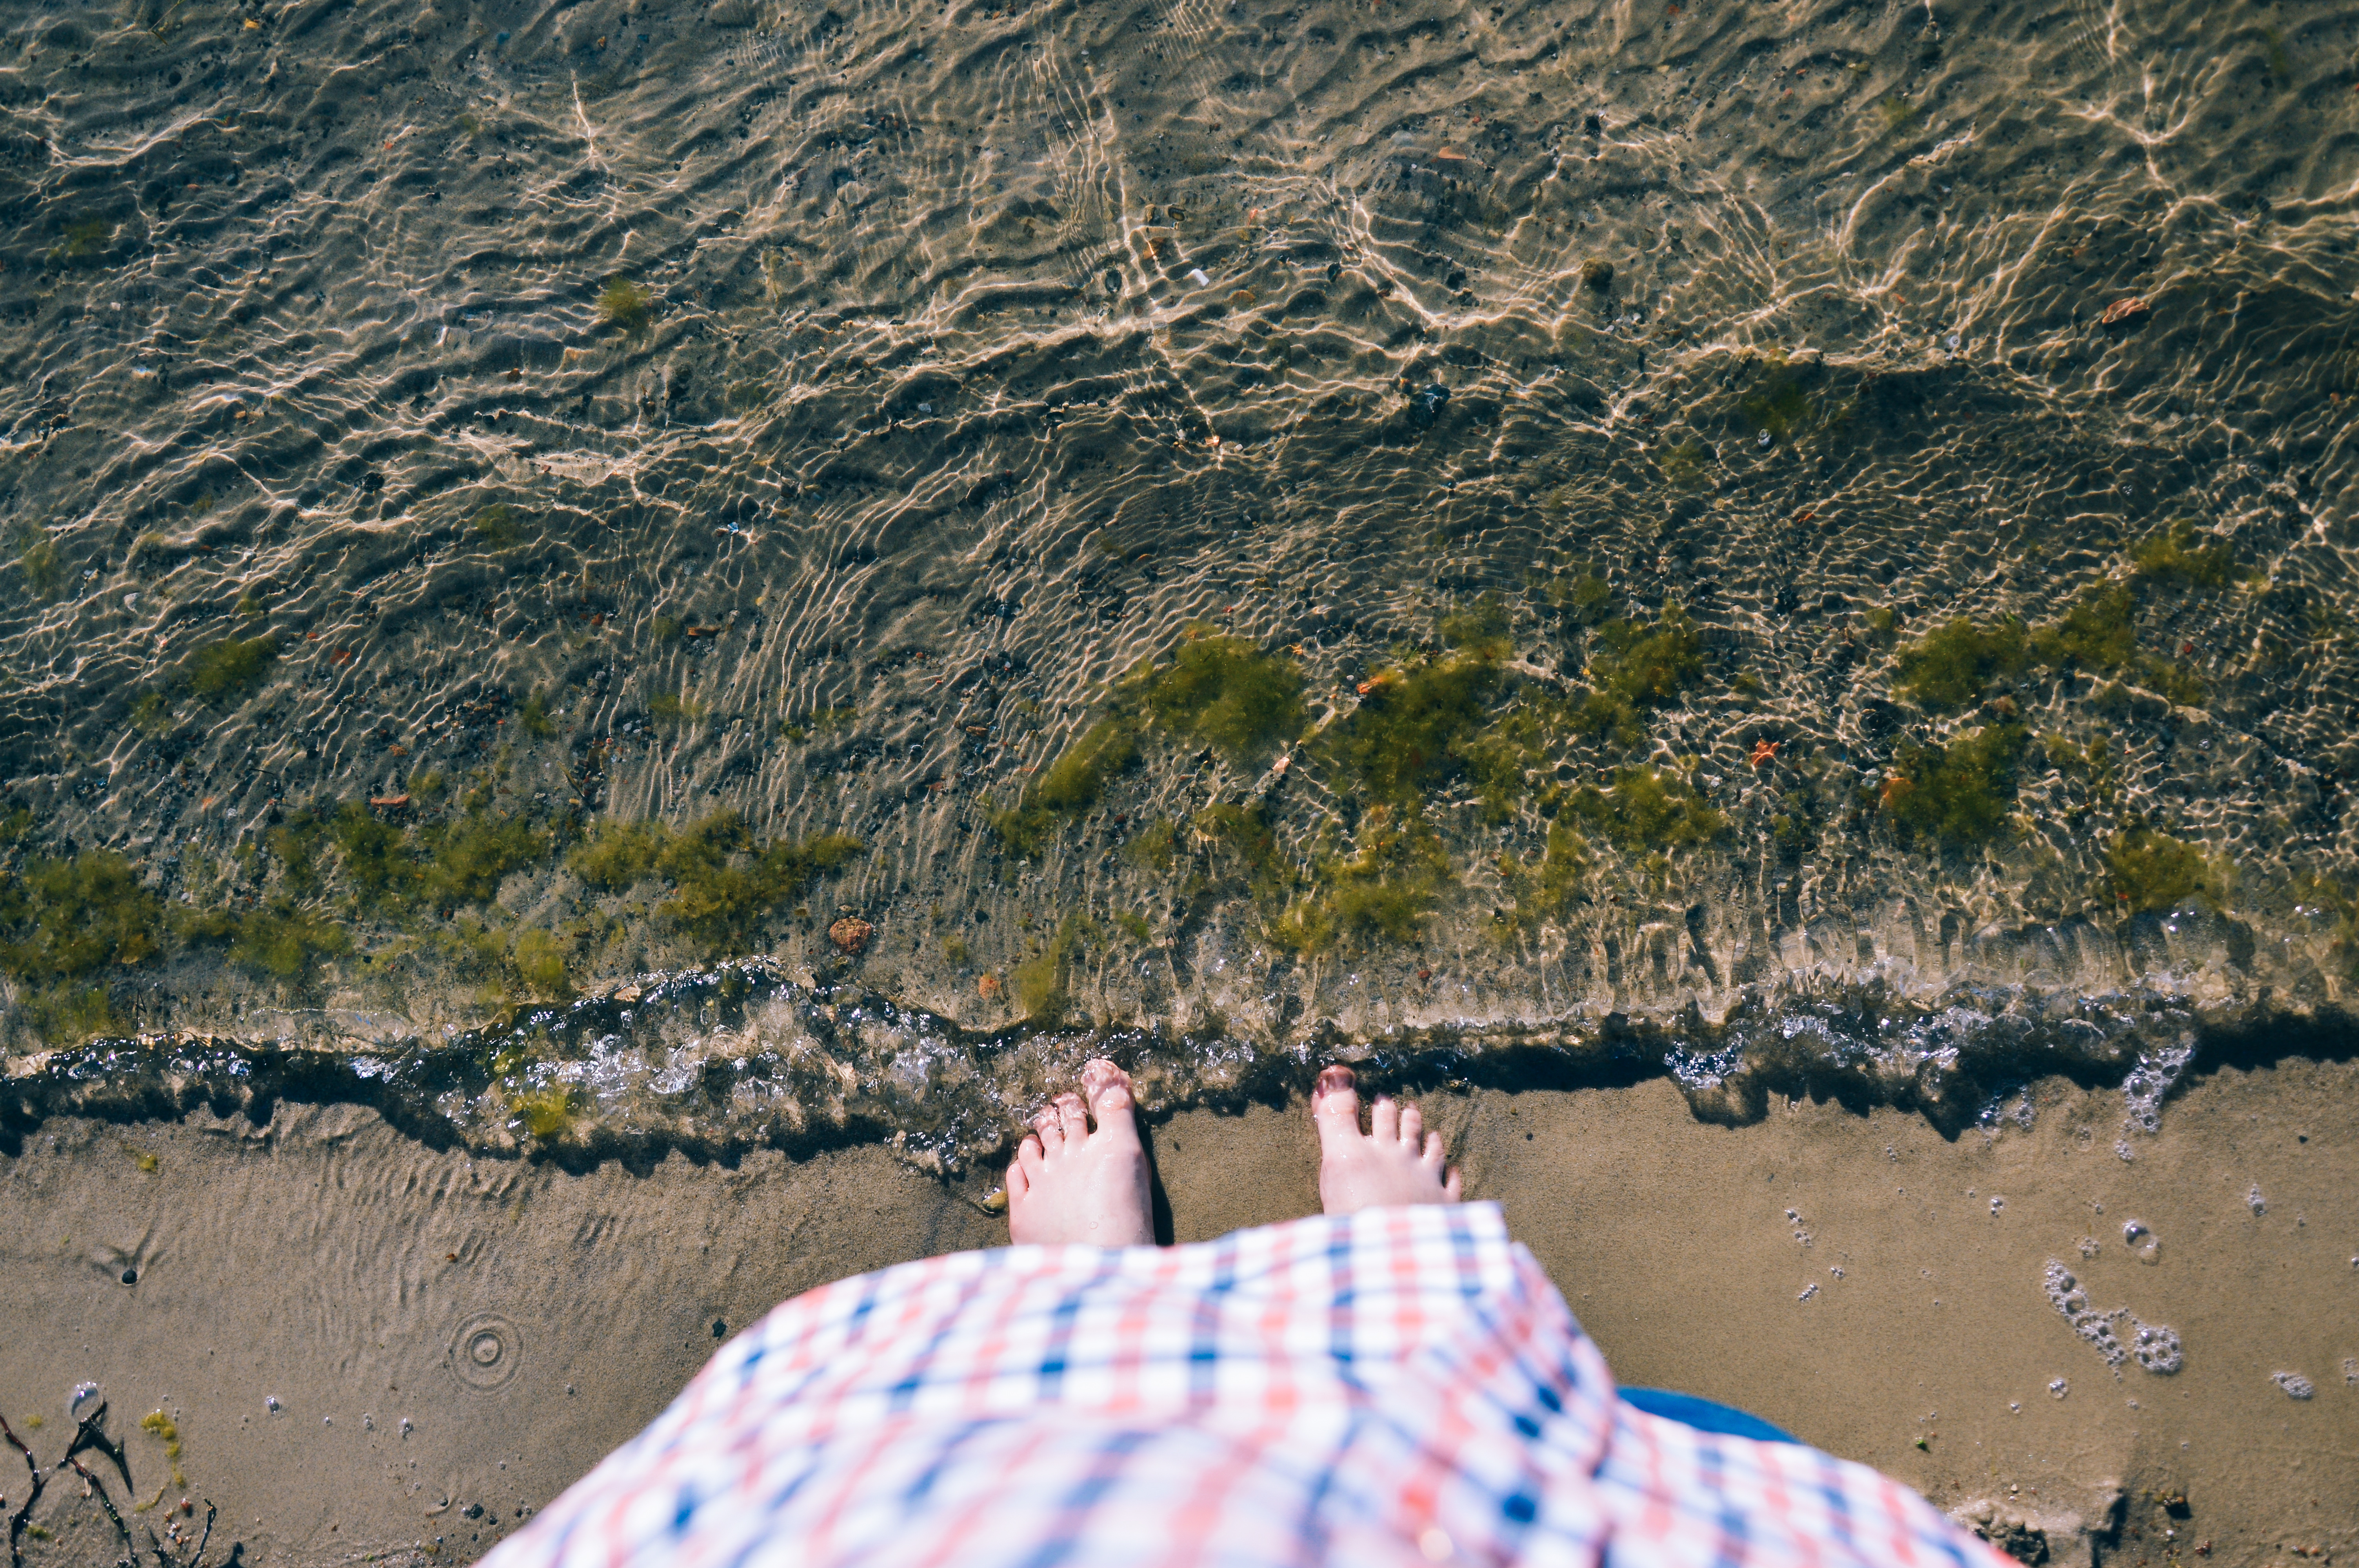
beach, sea, coast, water, sand, shore, wave, feet, lake, river, cliff, bay, terrain, geology, pov, aerial photography